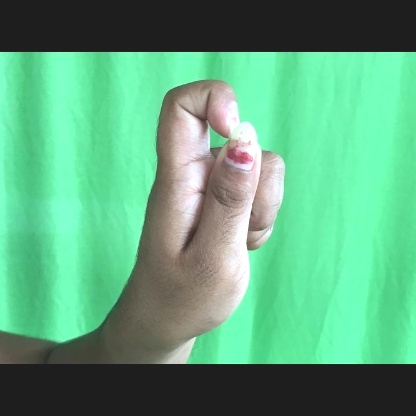
Mudra: Kapith